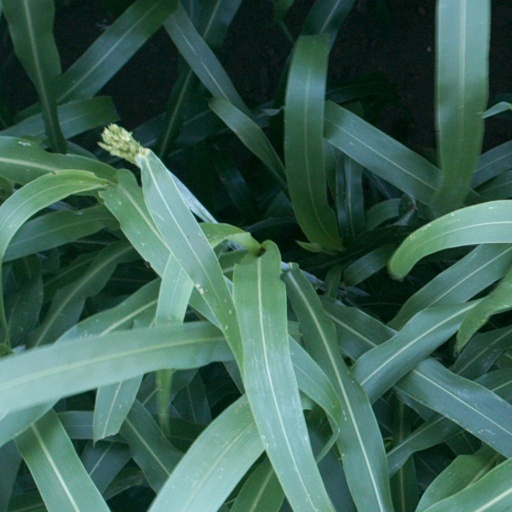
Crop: sorghum